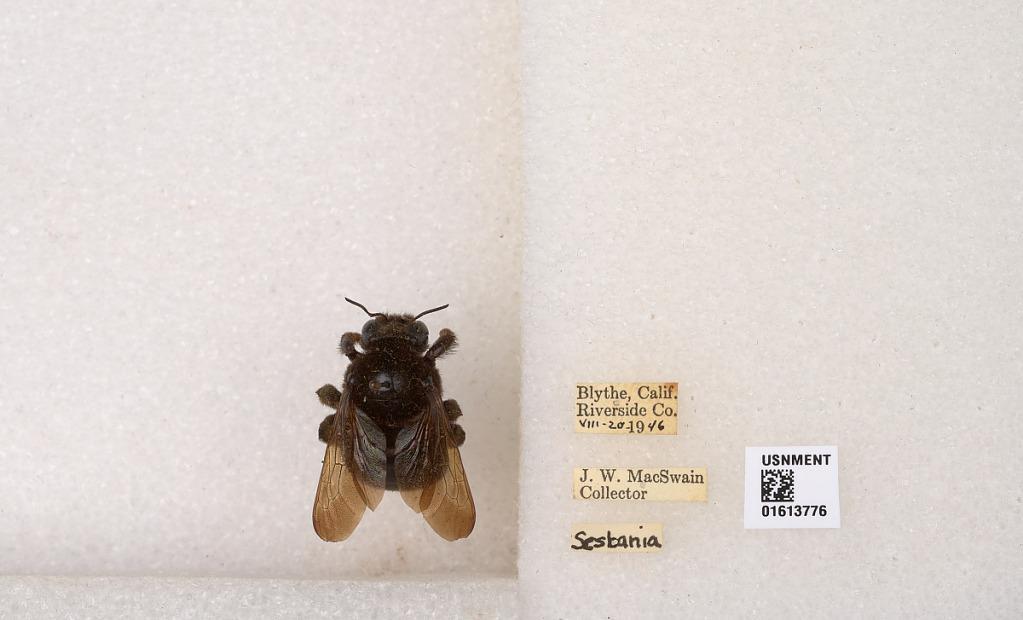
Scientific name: Xylocopa (Neoxylocopa) varipuncta Patton
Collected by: J. MacSwain
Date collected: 1946-8-20
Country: United States
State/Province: California
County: Riverside
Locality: Blythe
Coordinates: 33.6103, -114.596